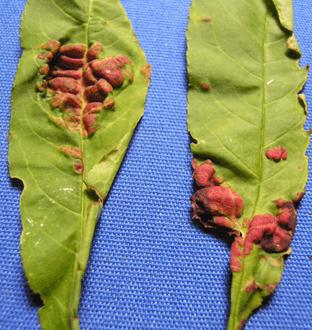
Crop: cherry
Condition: spot